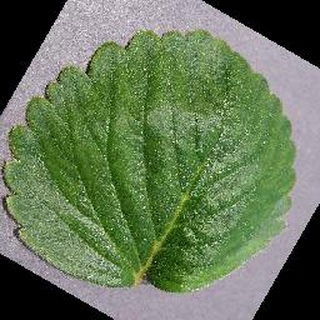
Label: healthy_strawberry